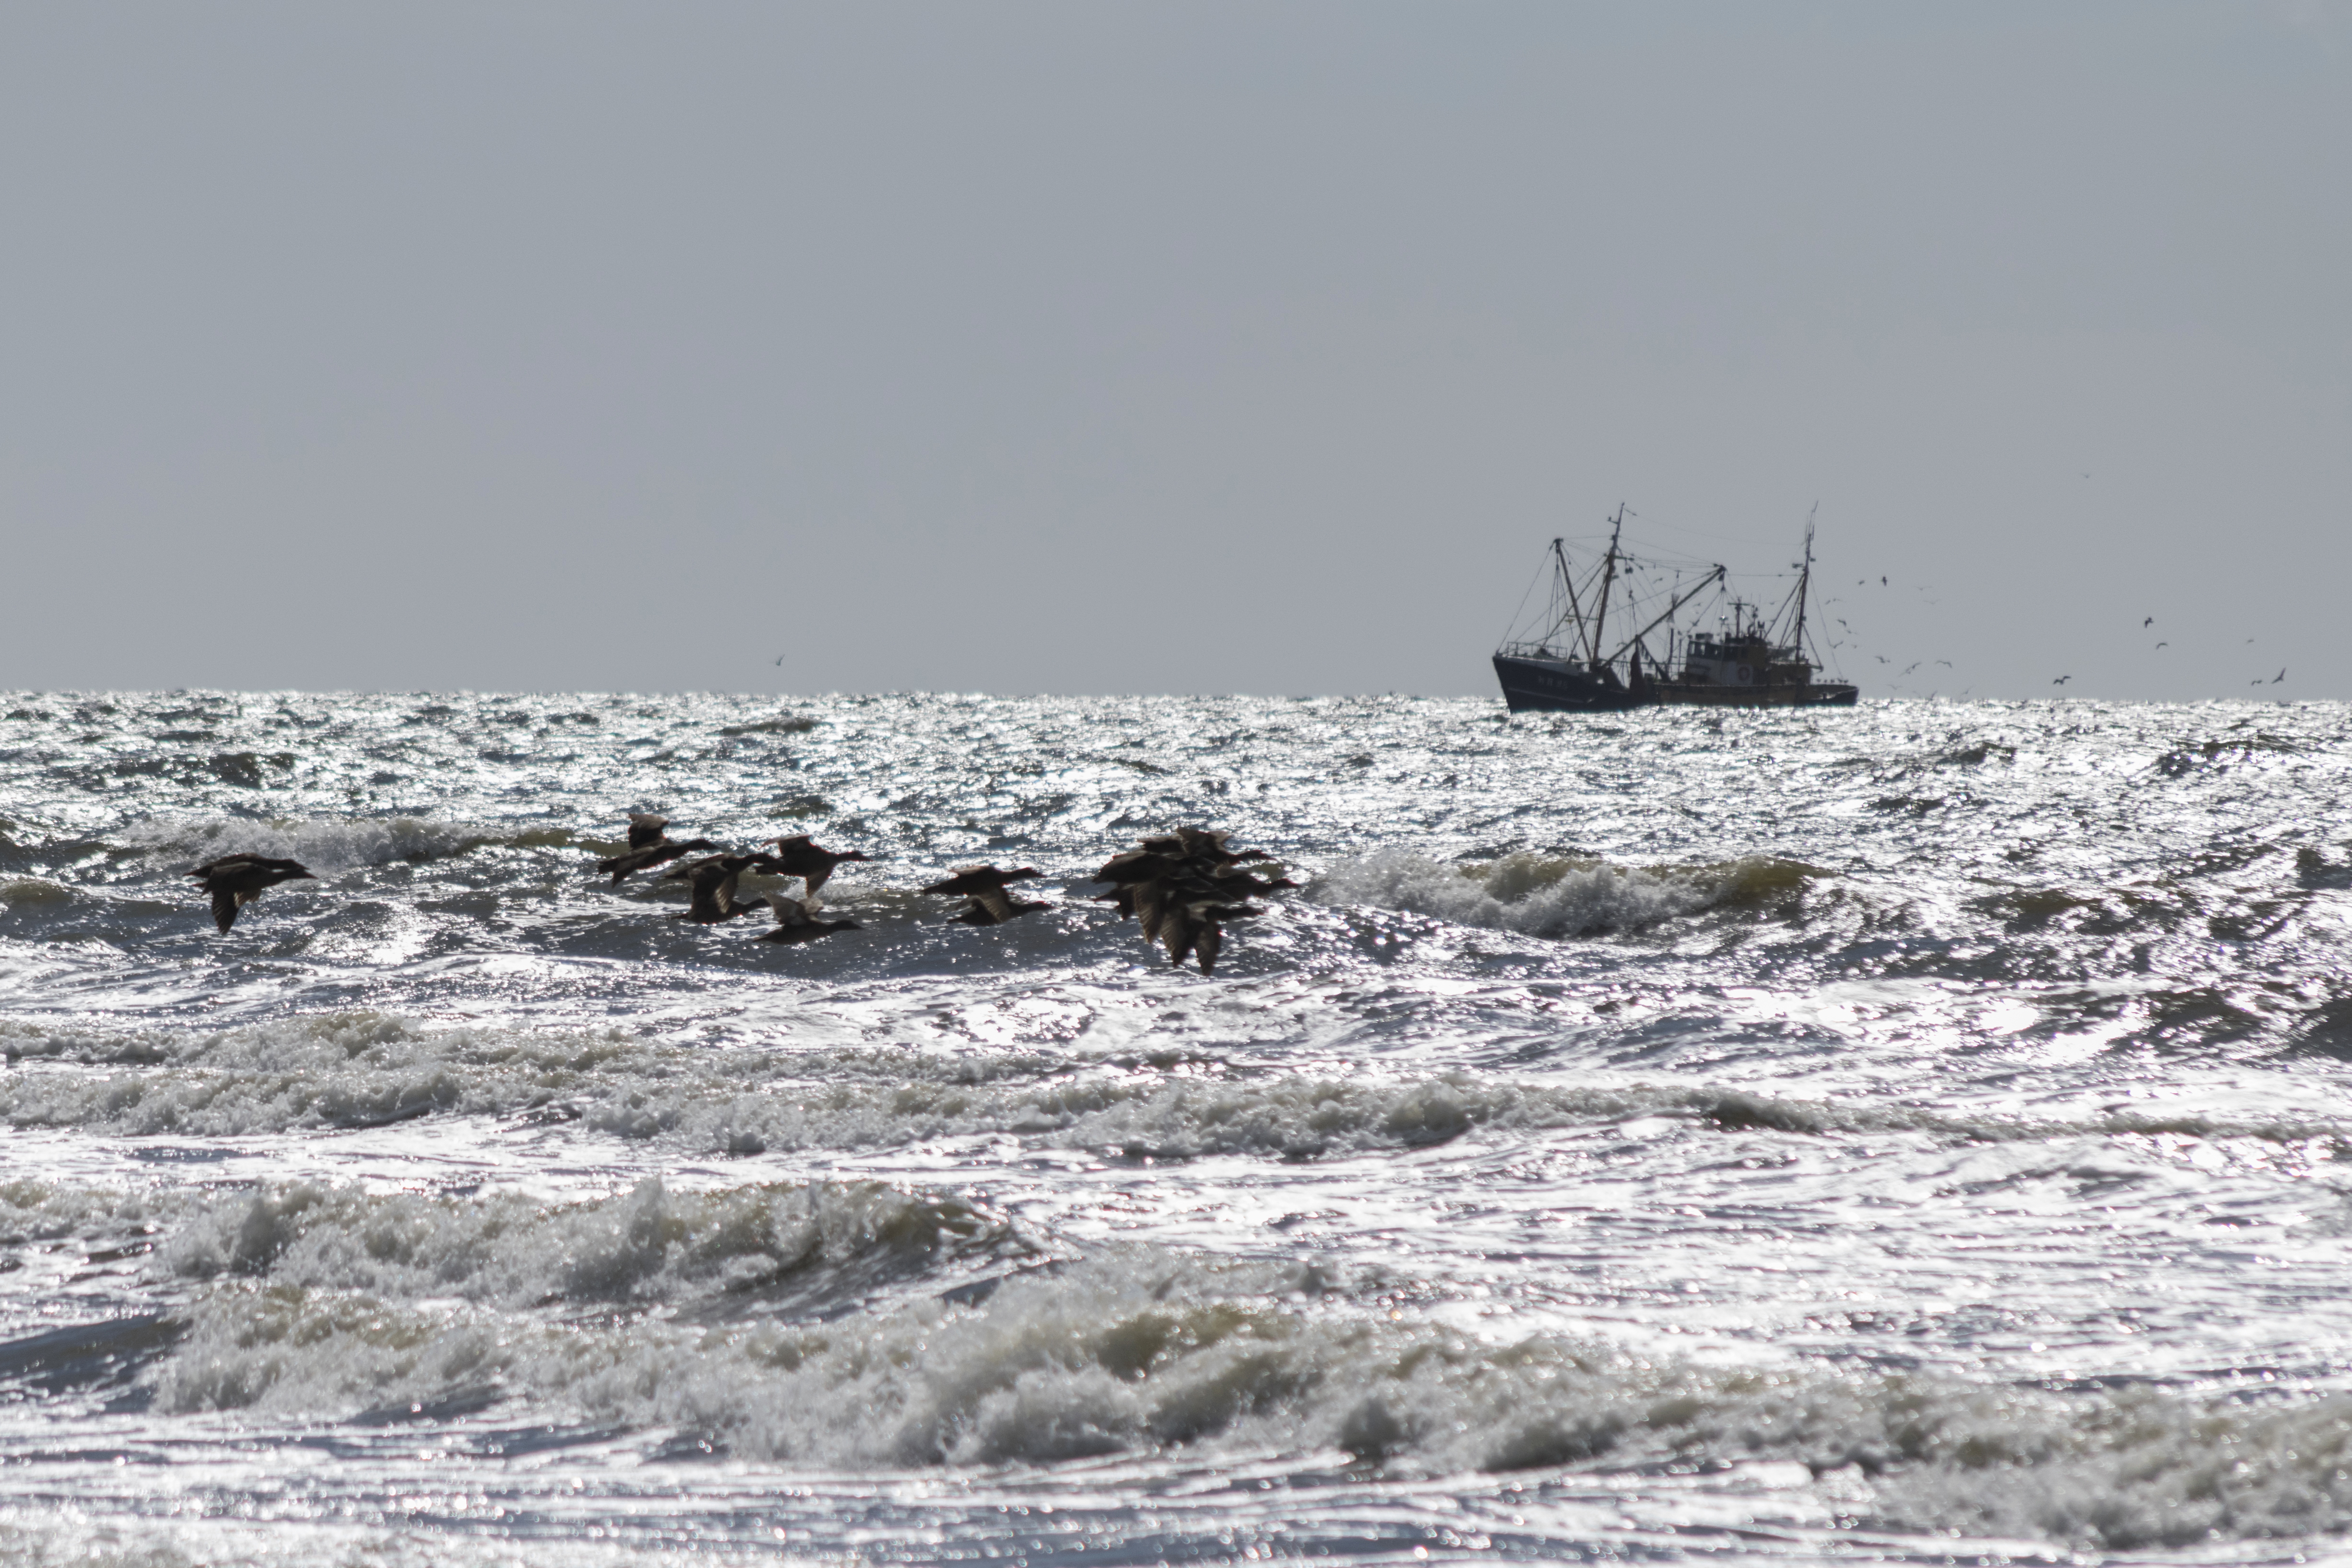
beach, sea, coast, water, nature, outdoor, ocean, winter, shore, wave, vehicle, fisherman, bay, nikon, arctic, shrimp, nederland, netherlands, waves, fisher, outdoorphotography, backlight, tx, northsea, noordzee, paulvandevelde, pdvandevelde, padagudaloma, natuurfotografie, naturephotographer, nederlandinfotos, tegenlicht, texel, visserij, fishingvessel, vissersschip, decocksdorp, flounder, sleepnet, golven, visnet, visserboot, eierland, mudflat, wind wave